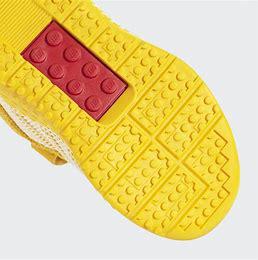
Brand: Adidas
Model: Lego Sport Pro